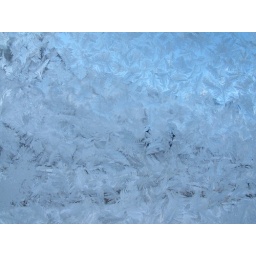
My bedroom window first thing in the morning at Dingboche - not sure how cold it got that morning.